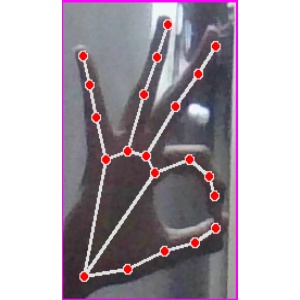
अक्षर: ण